Dalhousie Station (Canadian Pacific Railway)

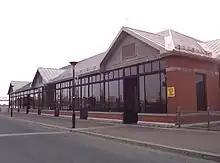
Dalhousie Station in 2006.

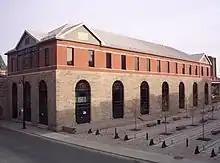
Dalhousie Station in 2006.

Dalhousie Station is a former railway station in Montreal, Quebec, Canada. Built in 1884, the building stands at the corner of Notre-Dame Street and Berri Street in what is now known as Old Montreal. As the oldest surviving railway station building in Montreal, Dalhousie Station was named after George Ramsay, 9th Earl of Dalhousie, who served as the Governor General of Canada from 1825 to 1828.